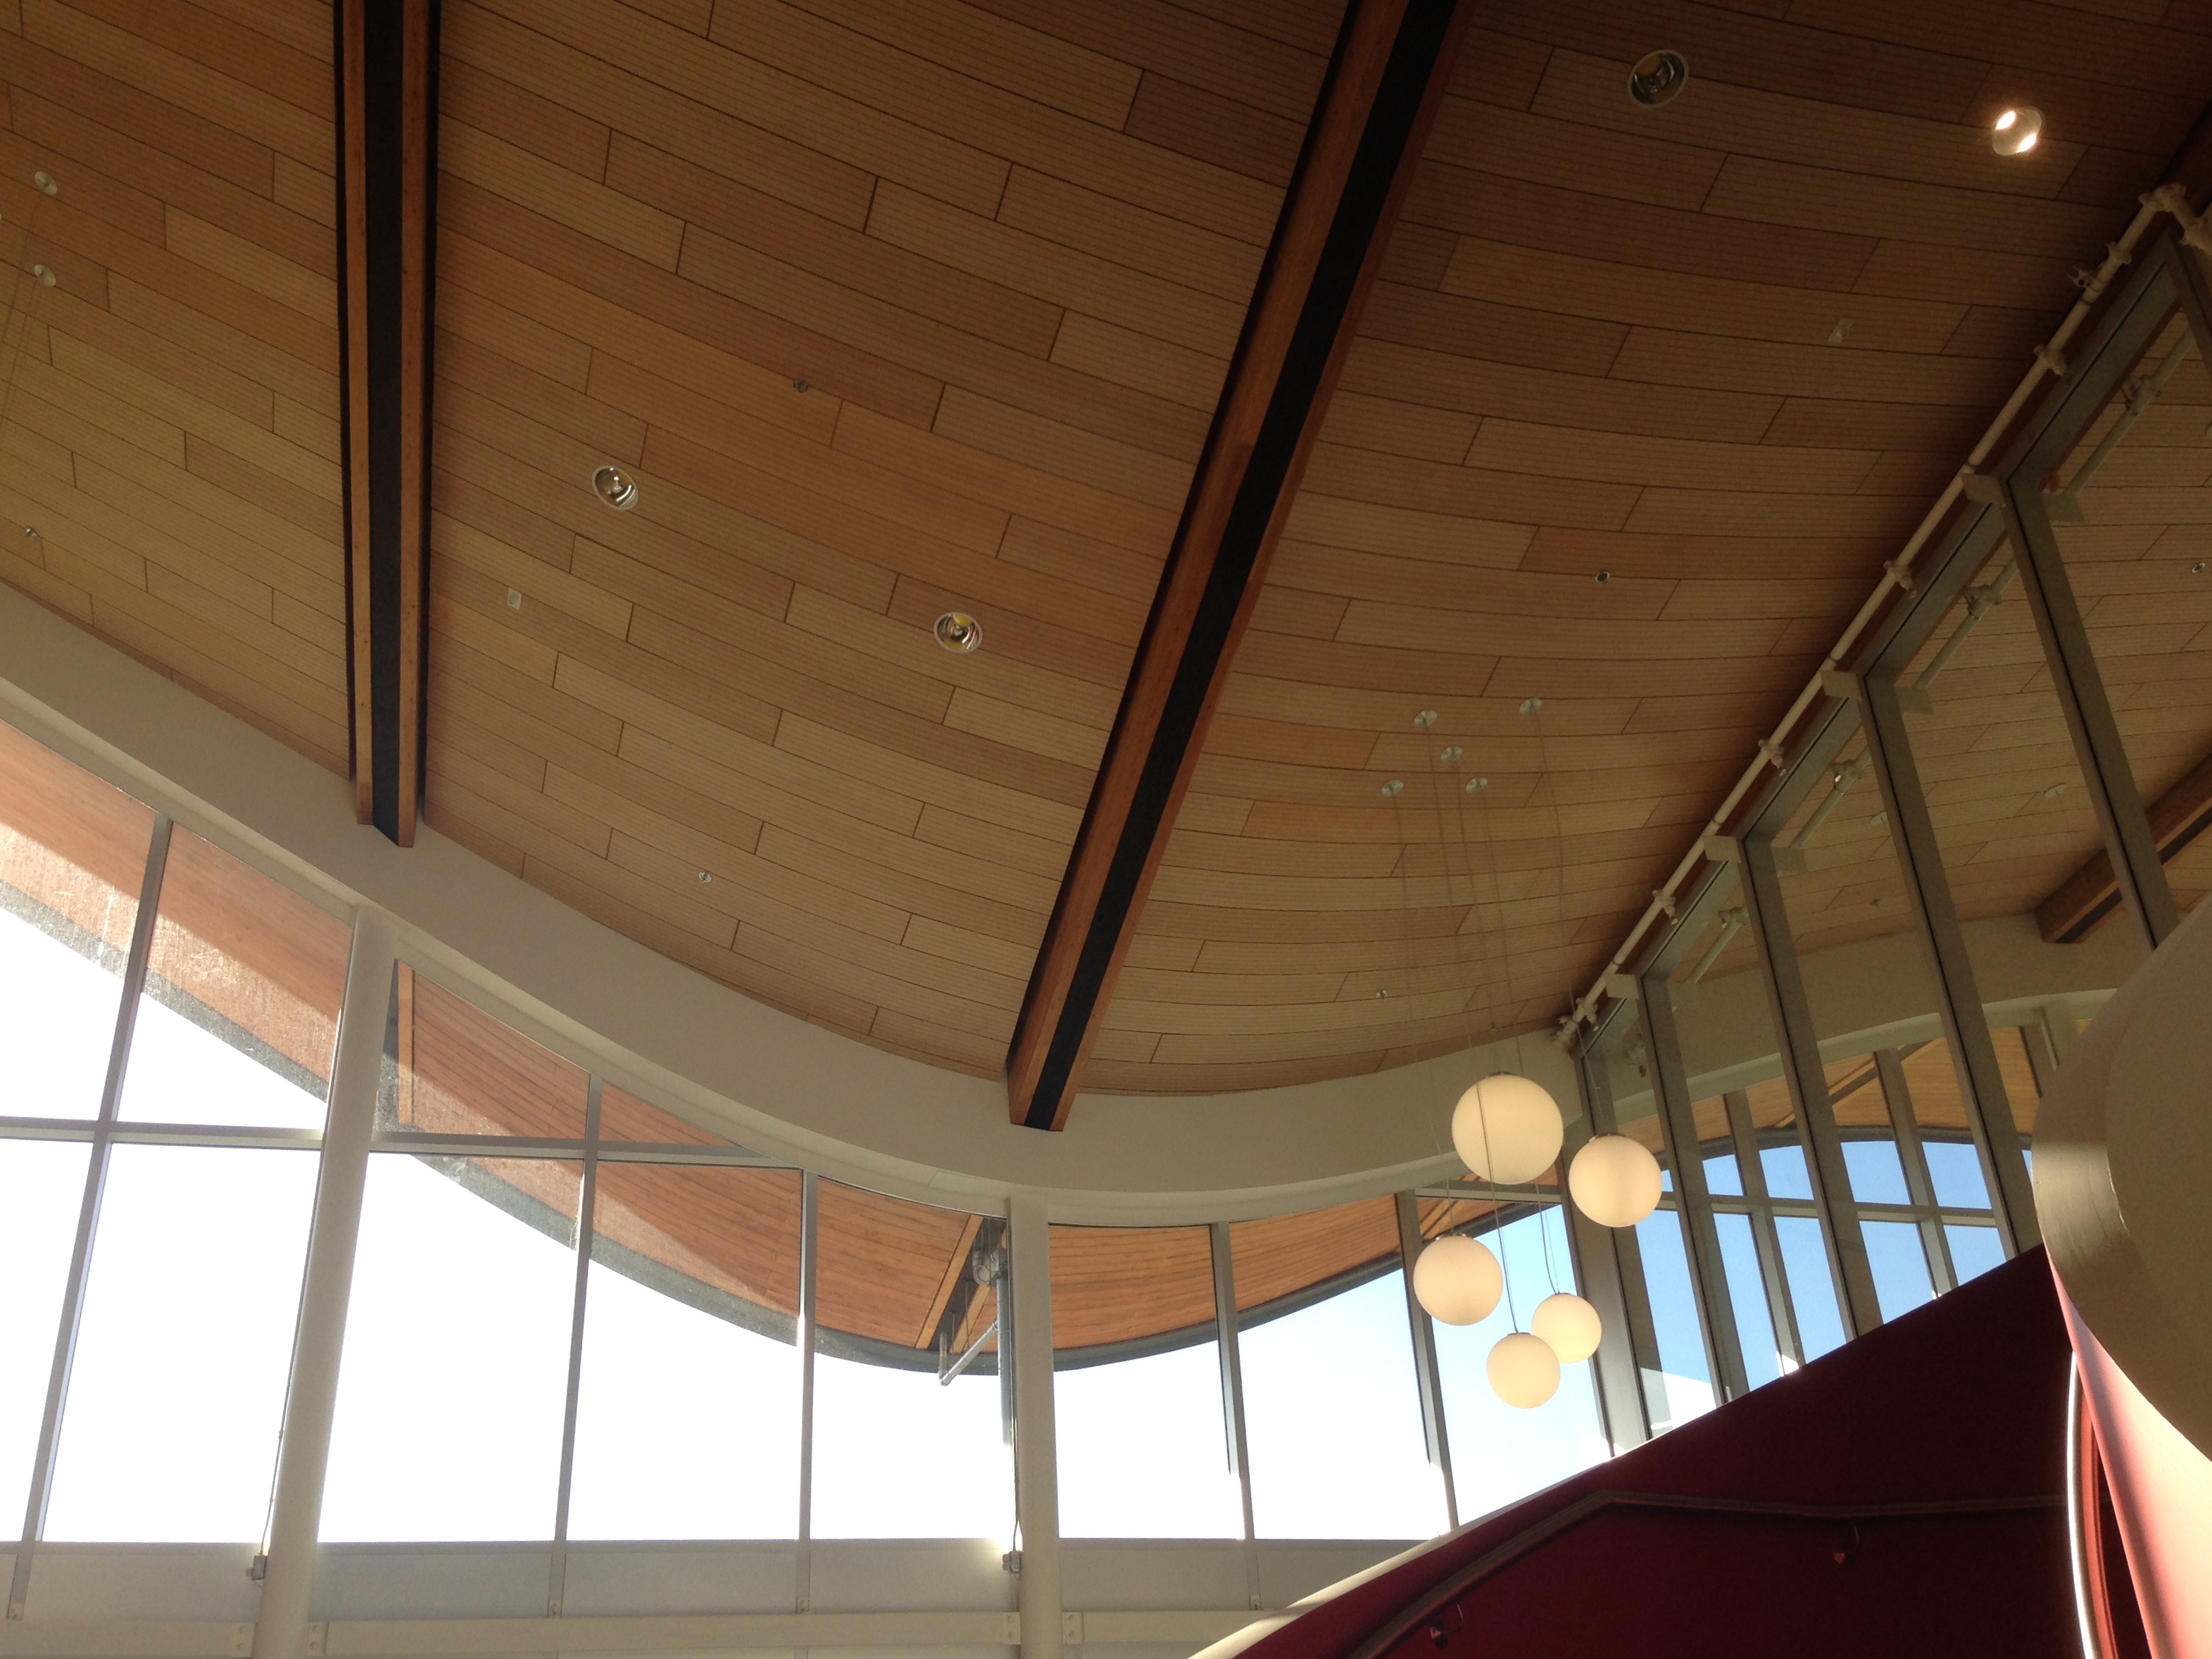
architecture, structure, wood, auditorium, floor, ceiling, interior design, design, stairs, daylighting